Jonathan Kiplimo Maiyo

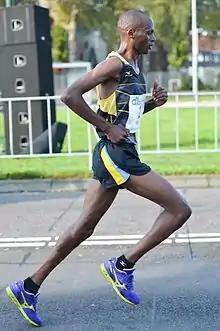
During Eindhoven Marathon 2014

Jonathan Kiplimo Maiyo (born 5 May 1988) is a Kenyan long-distance runner who competes in half marathon and marathon events. His personal bests of 59:02 minutes and 2:04:56 hours, respectively, ranks him in the top twenty all-time in both events. He was also the silver medallist over 5000 metres at the 2012 African Championships in Athletics.